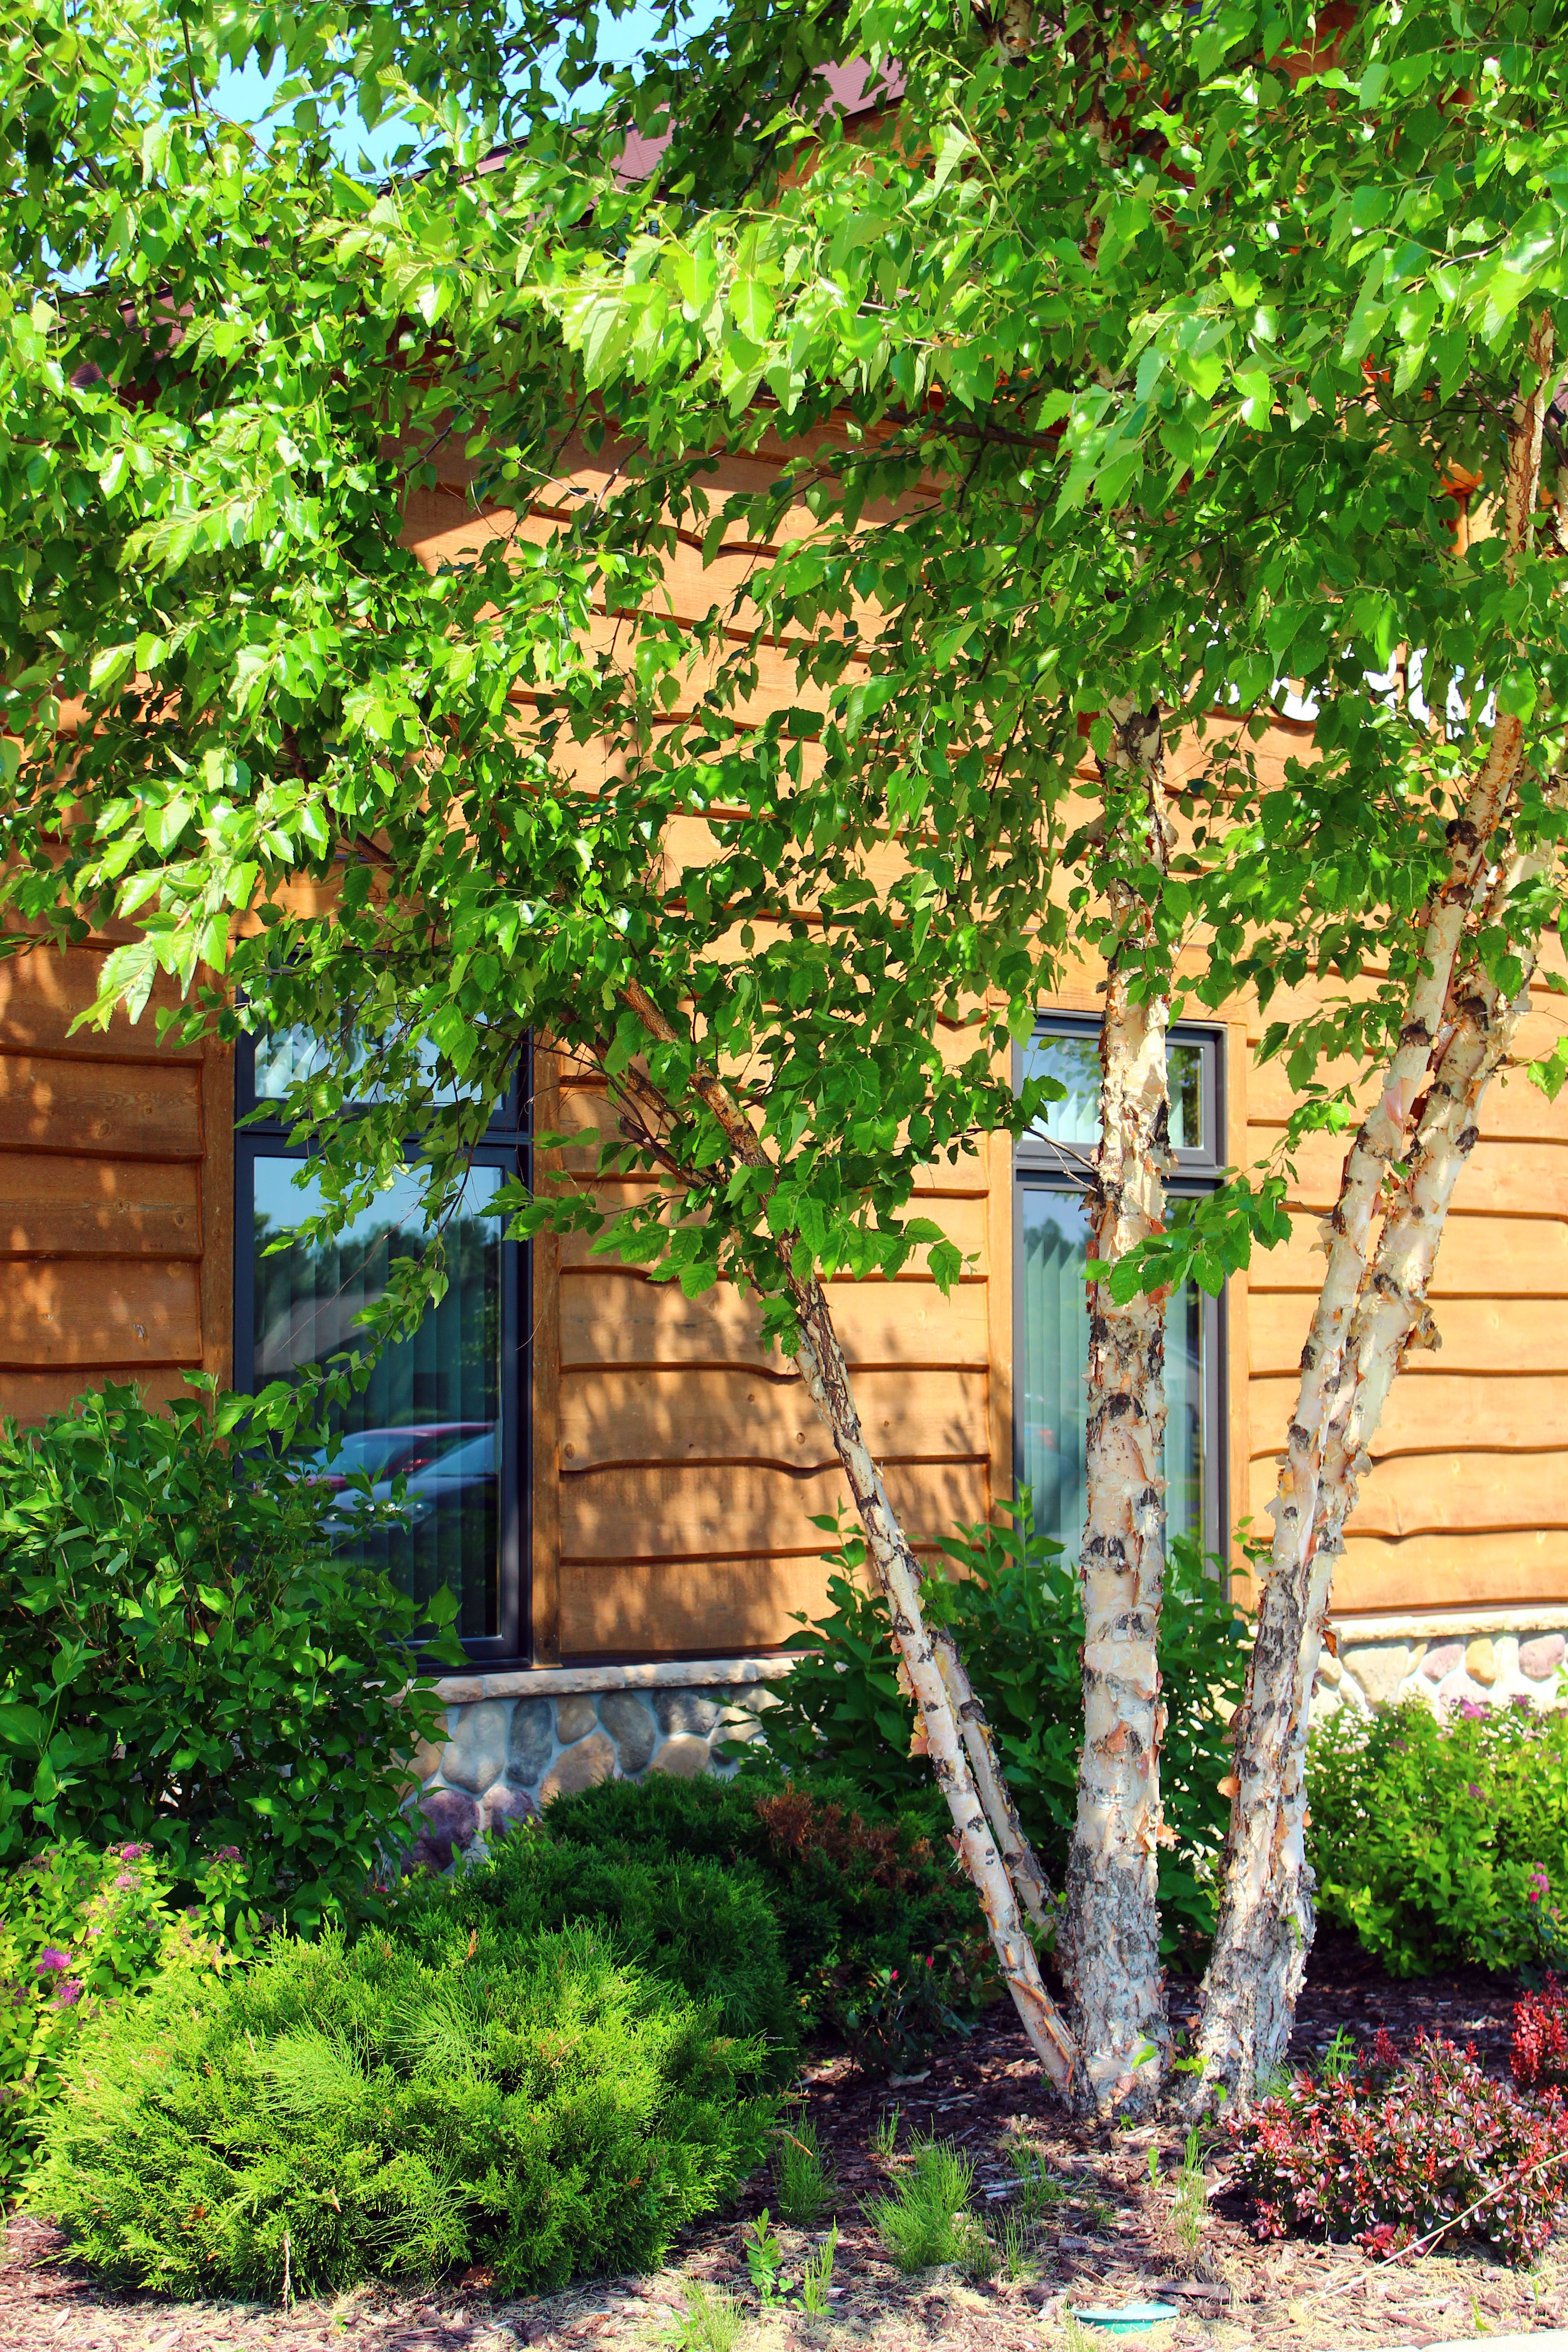
tree, plant, wood, lawn, sunlight, flower, trunk, summer, spring, green, produce, cottage, backyard, botany, garden, landscaping, shrub, vertical, yard, flowering plant, birch tree, woody plant, land plant, outdoor structure